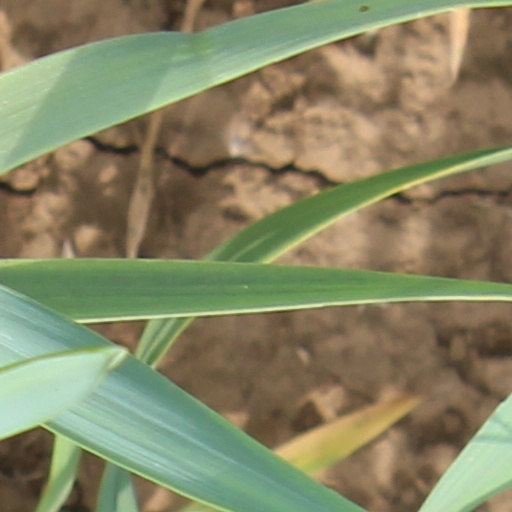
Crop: wheat